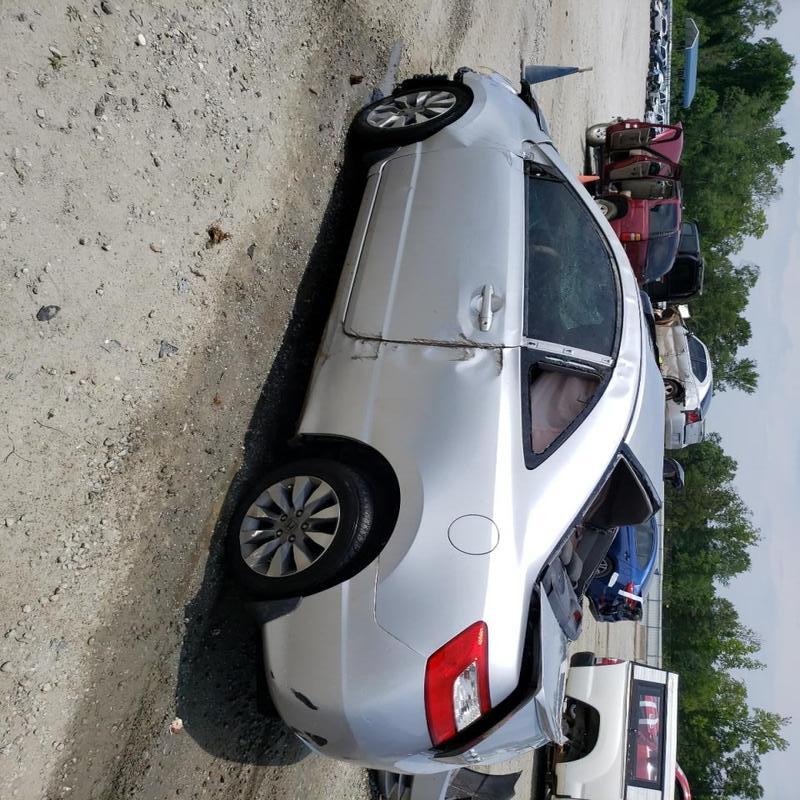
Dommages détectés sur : pare-choc avant, porte avant gauche, pare-brise arrière, malle, pare-choc arrière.
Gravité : majeur